Question: Please indicate a possible affordance area of baseball bat that can be used for holding
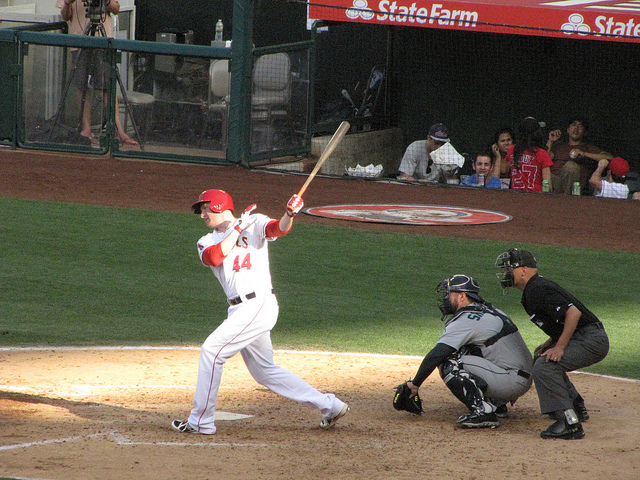
Answer: [282.632, 192.632, 306.842, 220]